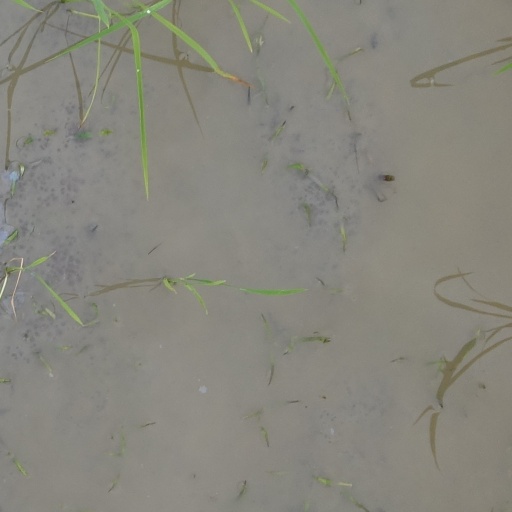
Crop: rice